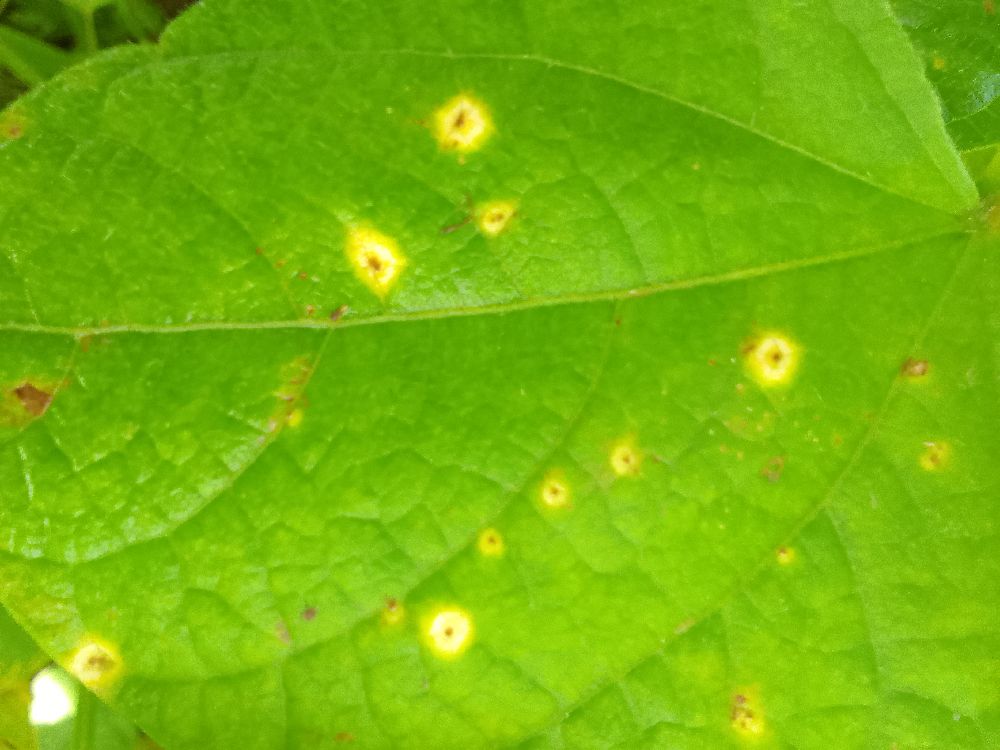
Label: rust